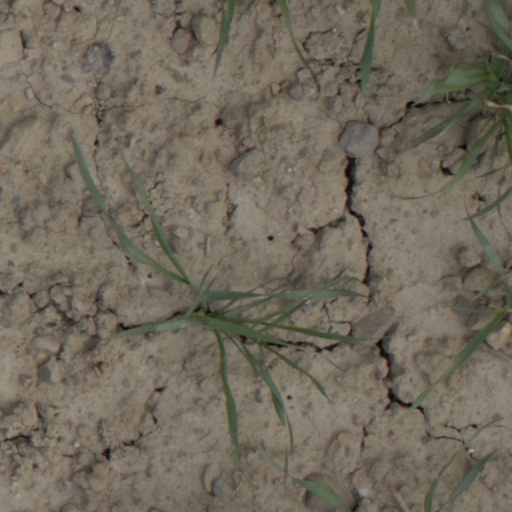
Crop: wheat